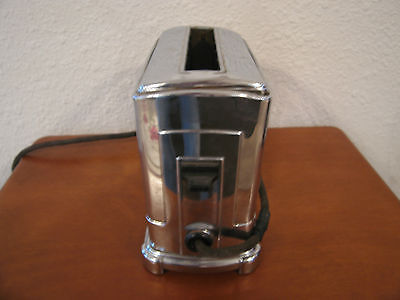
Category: toaster